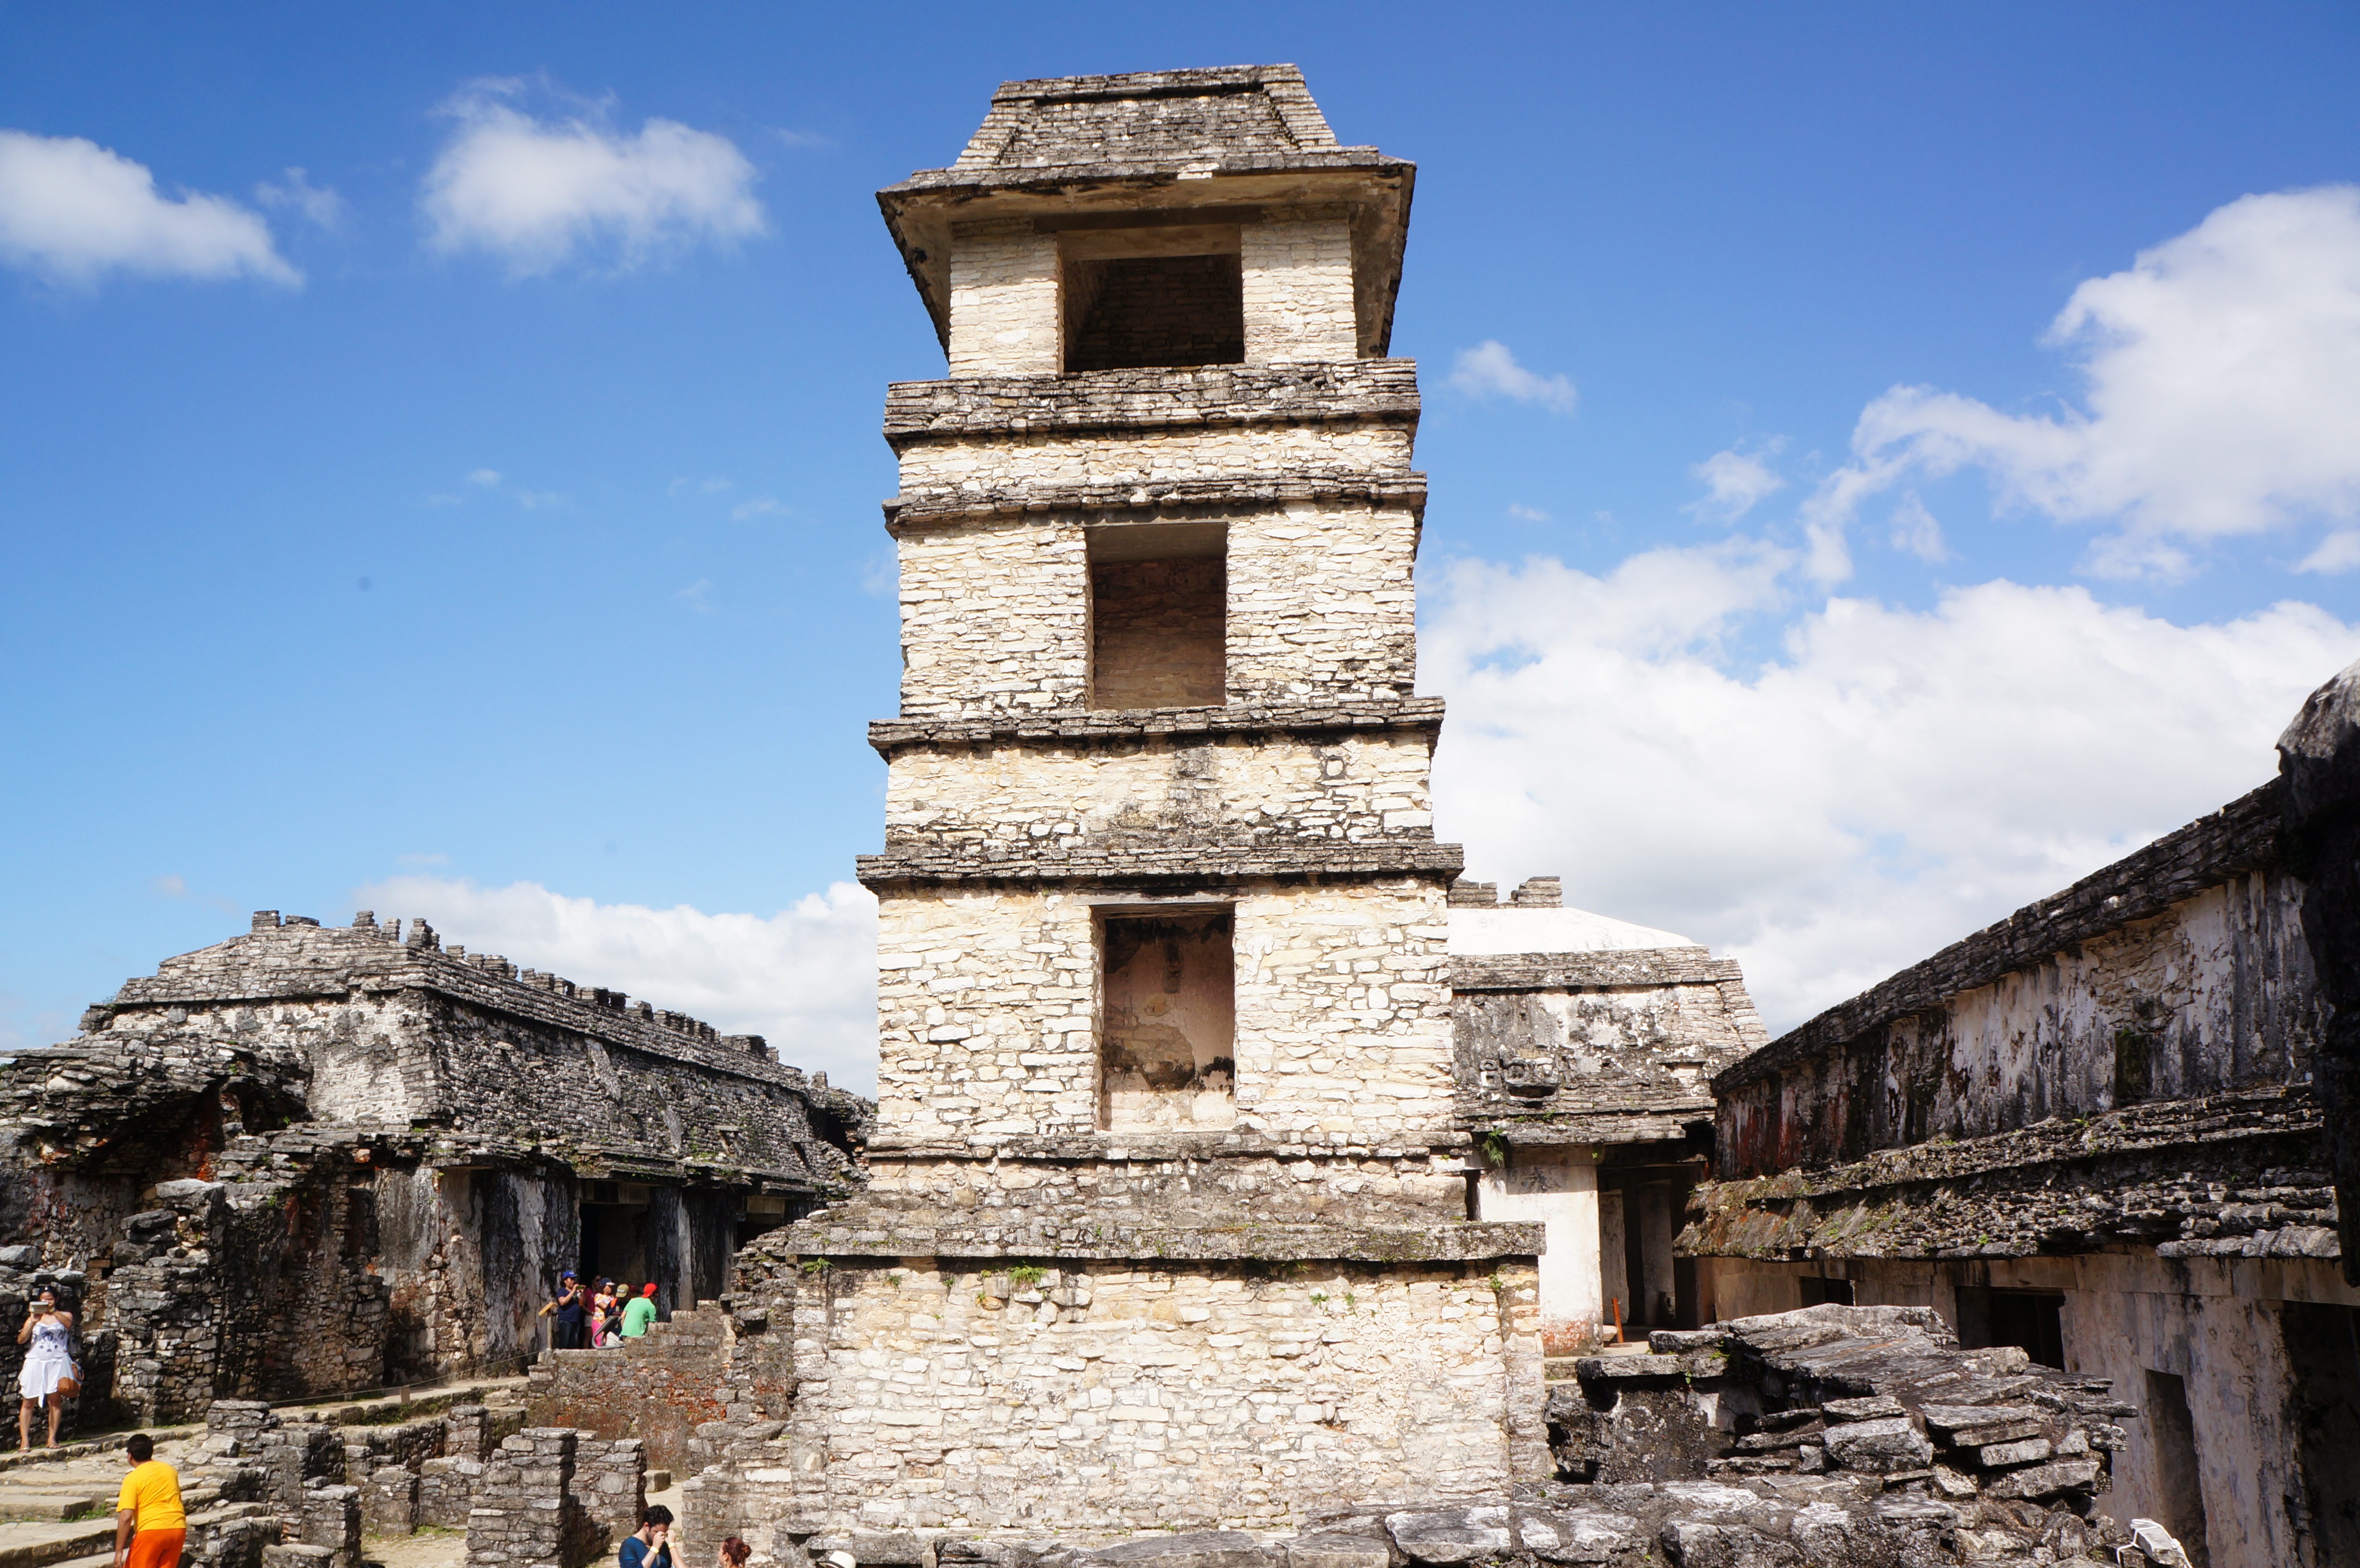
town, monument, travel, tower, pyramid, landmark, tourism, place of worship, bell tower, temple, mexico, ruins, monastery, maya, the ruins of the, archaeological site, unesco world heritage site, palenque, historic site, ancient history, human settlement, ancient roman architecture